William Blake

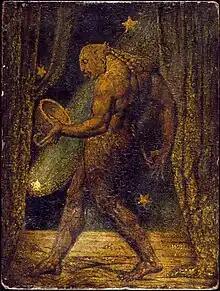
"The Ghost of a Flea", 1819–1820. Having informed painter-astrologer John Varley of his visions of apparitions, Blake was subsequently persuaded to paint one of them. Varley's anecdote of Blake and his vision of the flea's ghost became well-known.

The earlier work is primarily rebellious in character and can be seen as a protest against dogmatic religion especially notable in "The Marriage of Heaven and Hell", in which the figure represented by the "Devil" is virtually a hero rebelling against an imposter authoritarian deity. In later works, such as "Milton" and "Jerusalem", Blake carves a distinctive vision of a humanity redeemed by self-sacrifice and forgiveness, while retaining his earlier negative attitude towards what he felt was the rigid and morbid authoritarianism of traditional religion. Not all readers of Blake agree upon how much continuity exists between Blake's earlier and later works.